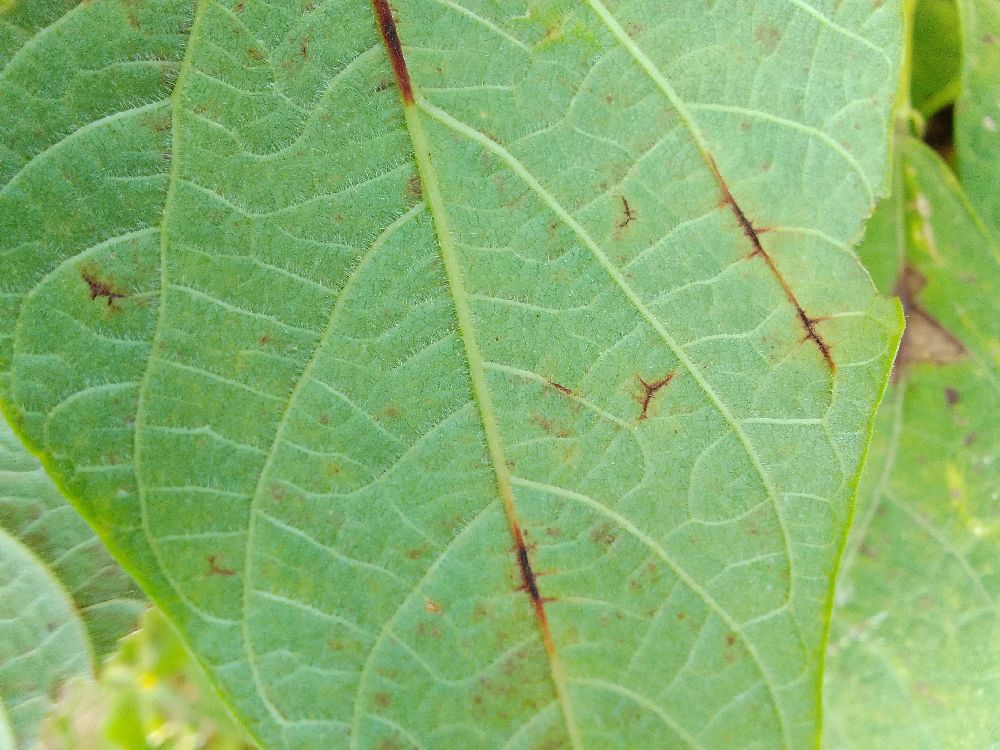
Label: anthracnose